Panchkhal

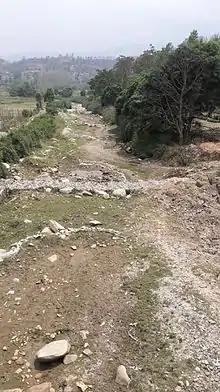
Dying water resources in panchkhal

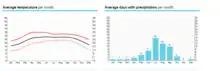
Statics of climatic summary of panchkhal

Palanchok Bhagwati temple, a famous religious and tourist attraction, is located in Panchkhal Municipality and lies about a half-hour ride from the core area of Panchkhal Bazaar. It houses a shrine dedicated to the goddess of the same name, who has 18 arms and is believed to protect from danger and misfortune. The temple dates back to 503 AD.